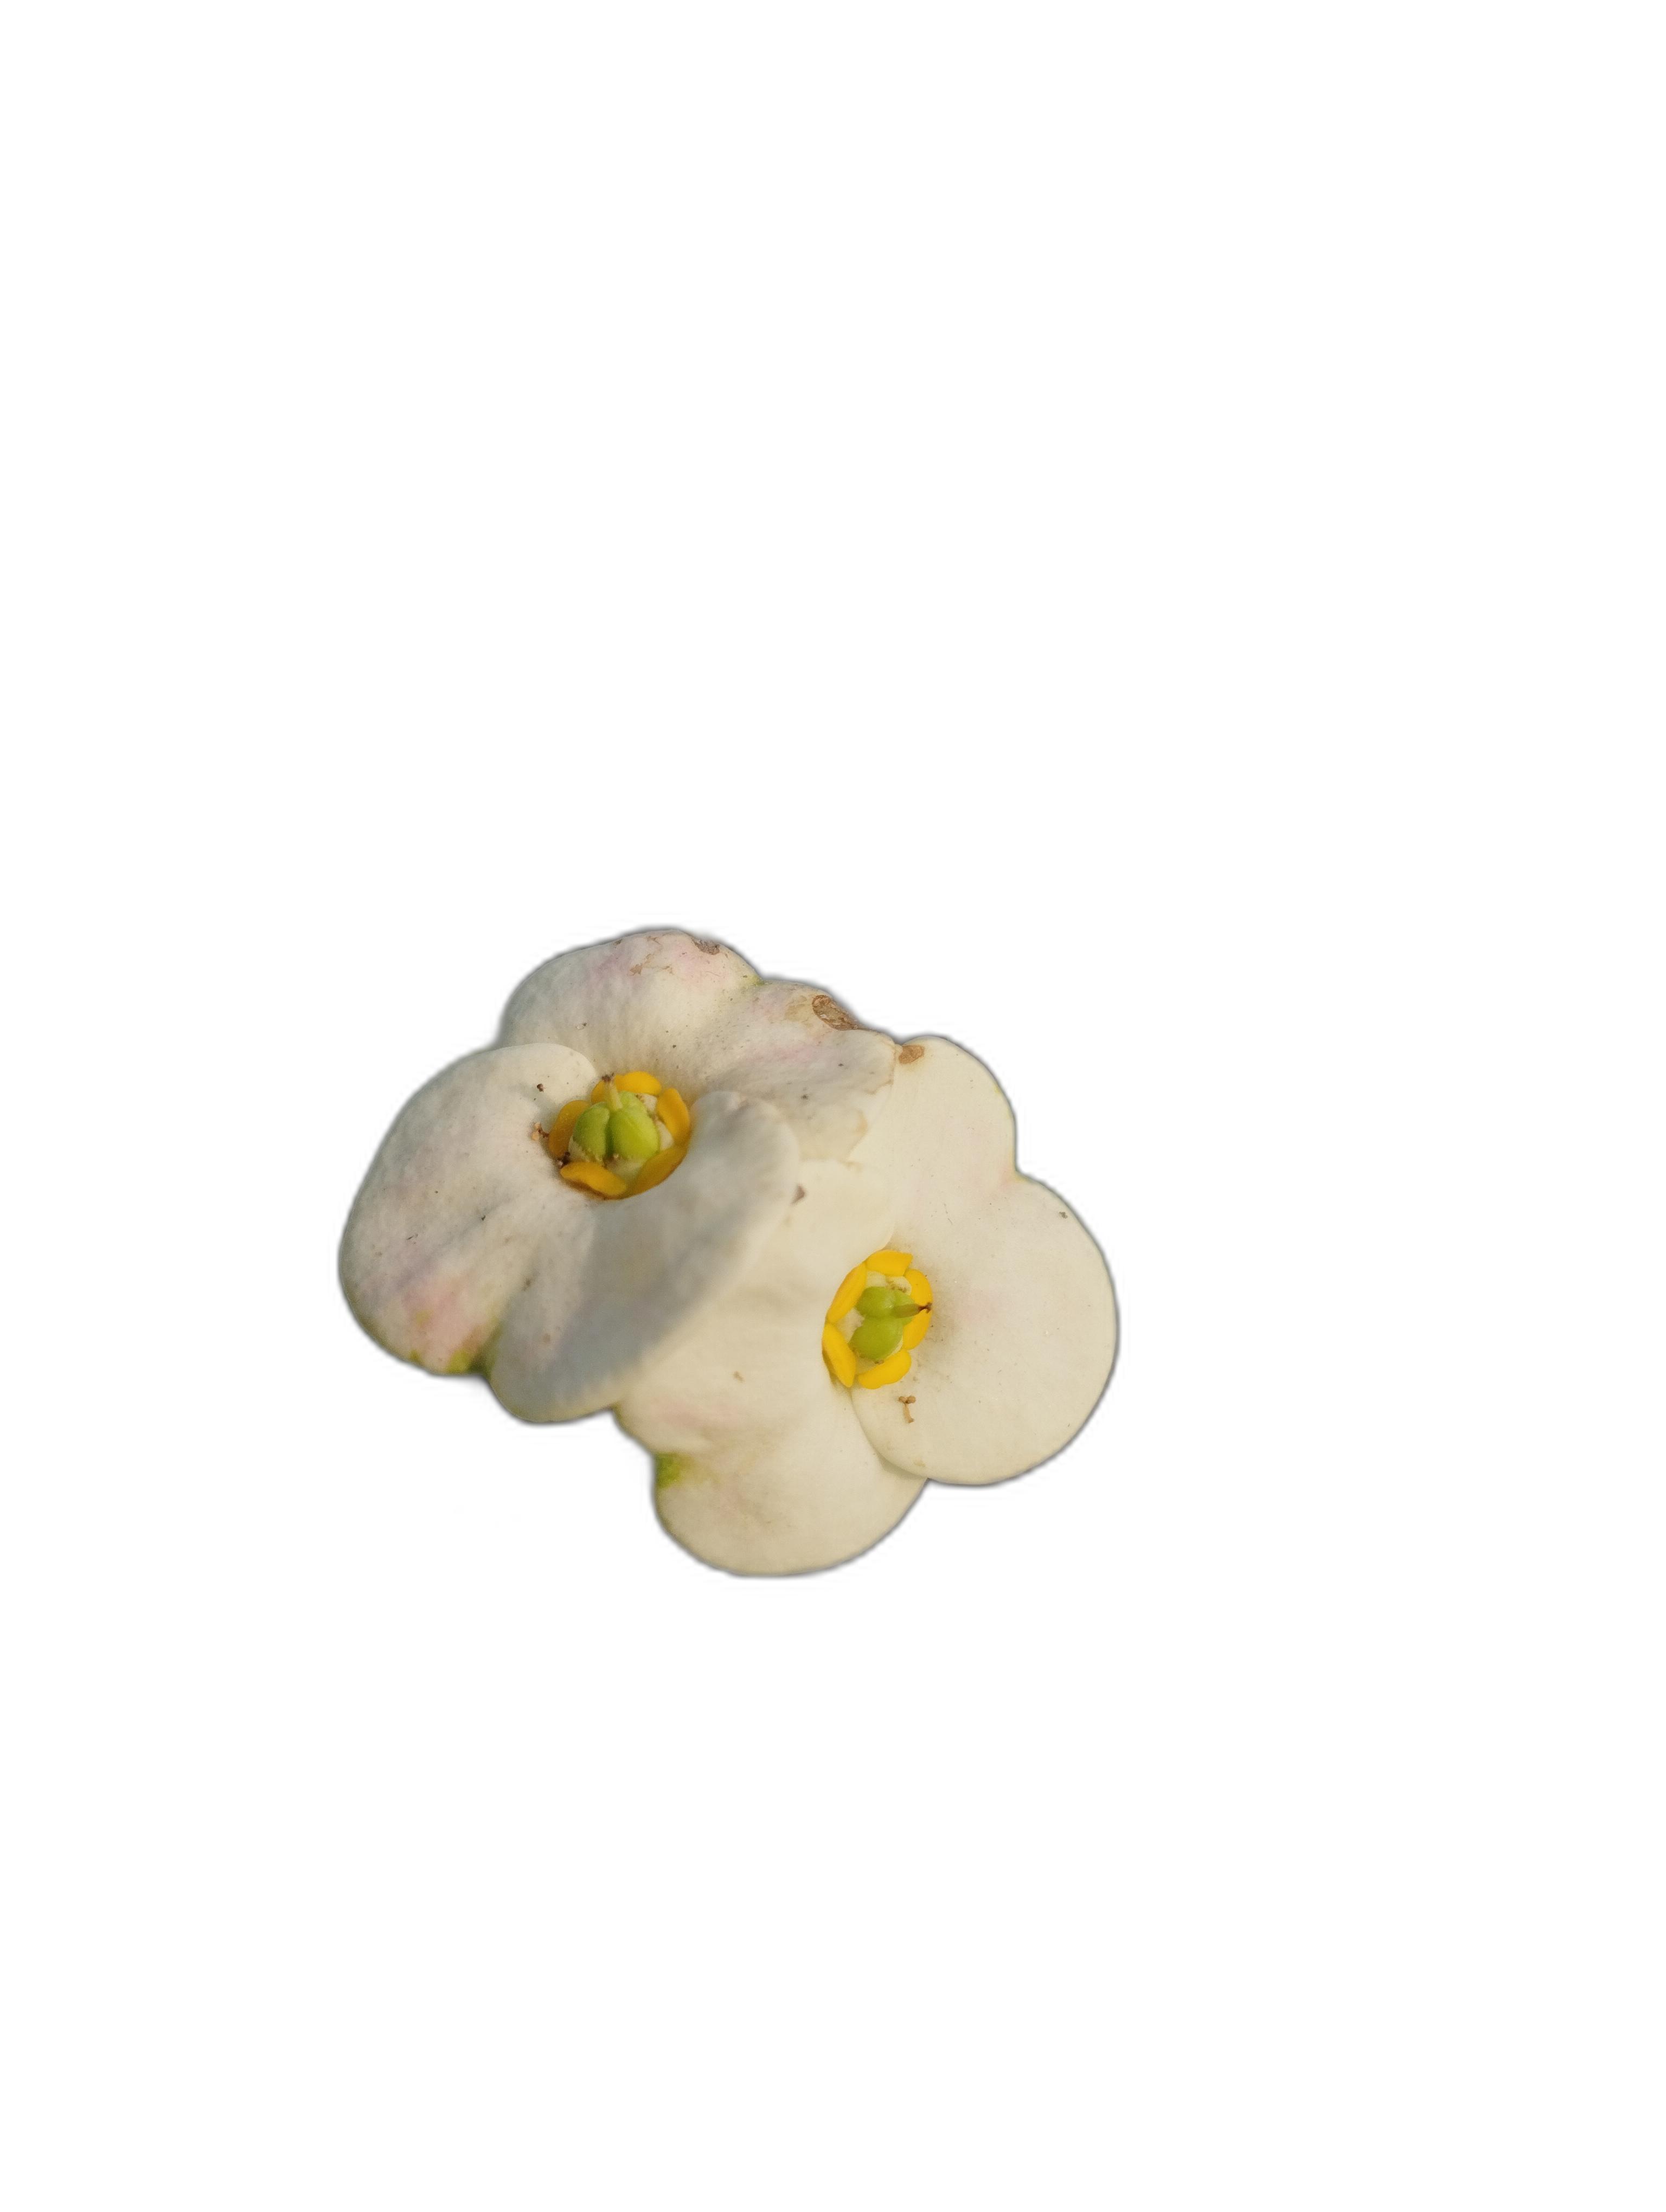
Label: Crown of thorns